Josh O'Farrell

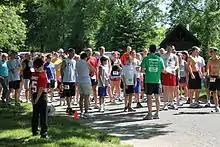
Josh O'Farrell (in green) instructing runners at the O'Farrell Family Hug Foundation's "Run for Shoes" event.

In early 2011, O'Farrell and his wife Christin founded the O'Farrell Family Hug Foundation. The nonprofit organization was established to provide charitable support to families within Tuscarawas County and the surrounding areas. The Foundation's goal is strengthen the local community by focusing on meeting the basic needs of children and families. The O'Farrell's organize and host numerous events and fundraisers annually to support and further the Foundation's mission.